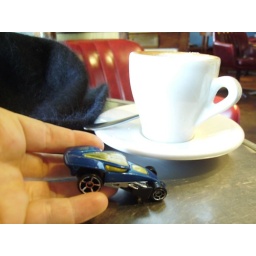
Little blue car discovered on the flight down, crammed beside my seat. Plane piloted by one Peter Garrett.